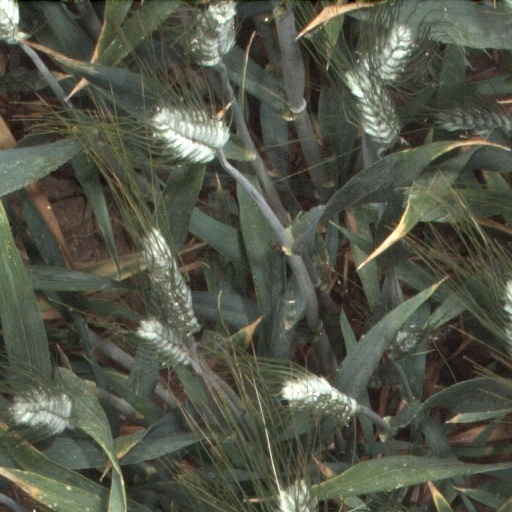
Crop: wheat